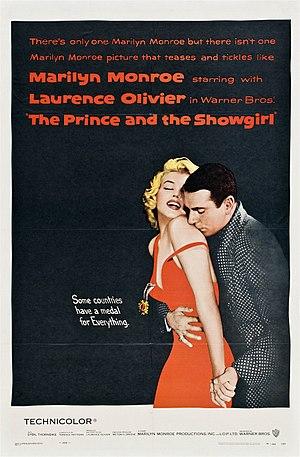
Jack Harris, né le 2 juillet 1905 à Farnborough et mort en 1971 à Yeovil, est un monteur anglais.
Le Prince et la Danseuse est un film anglo-américain de Laurence Olivier sorti en 1957.